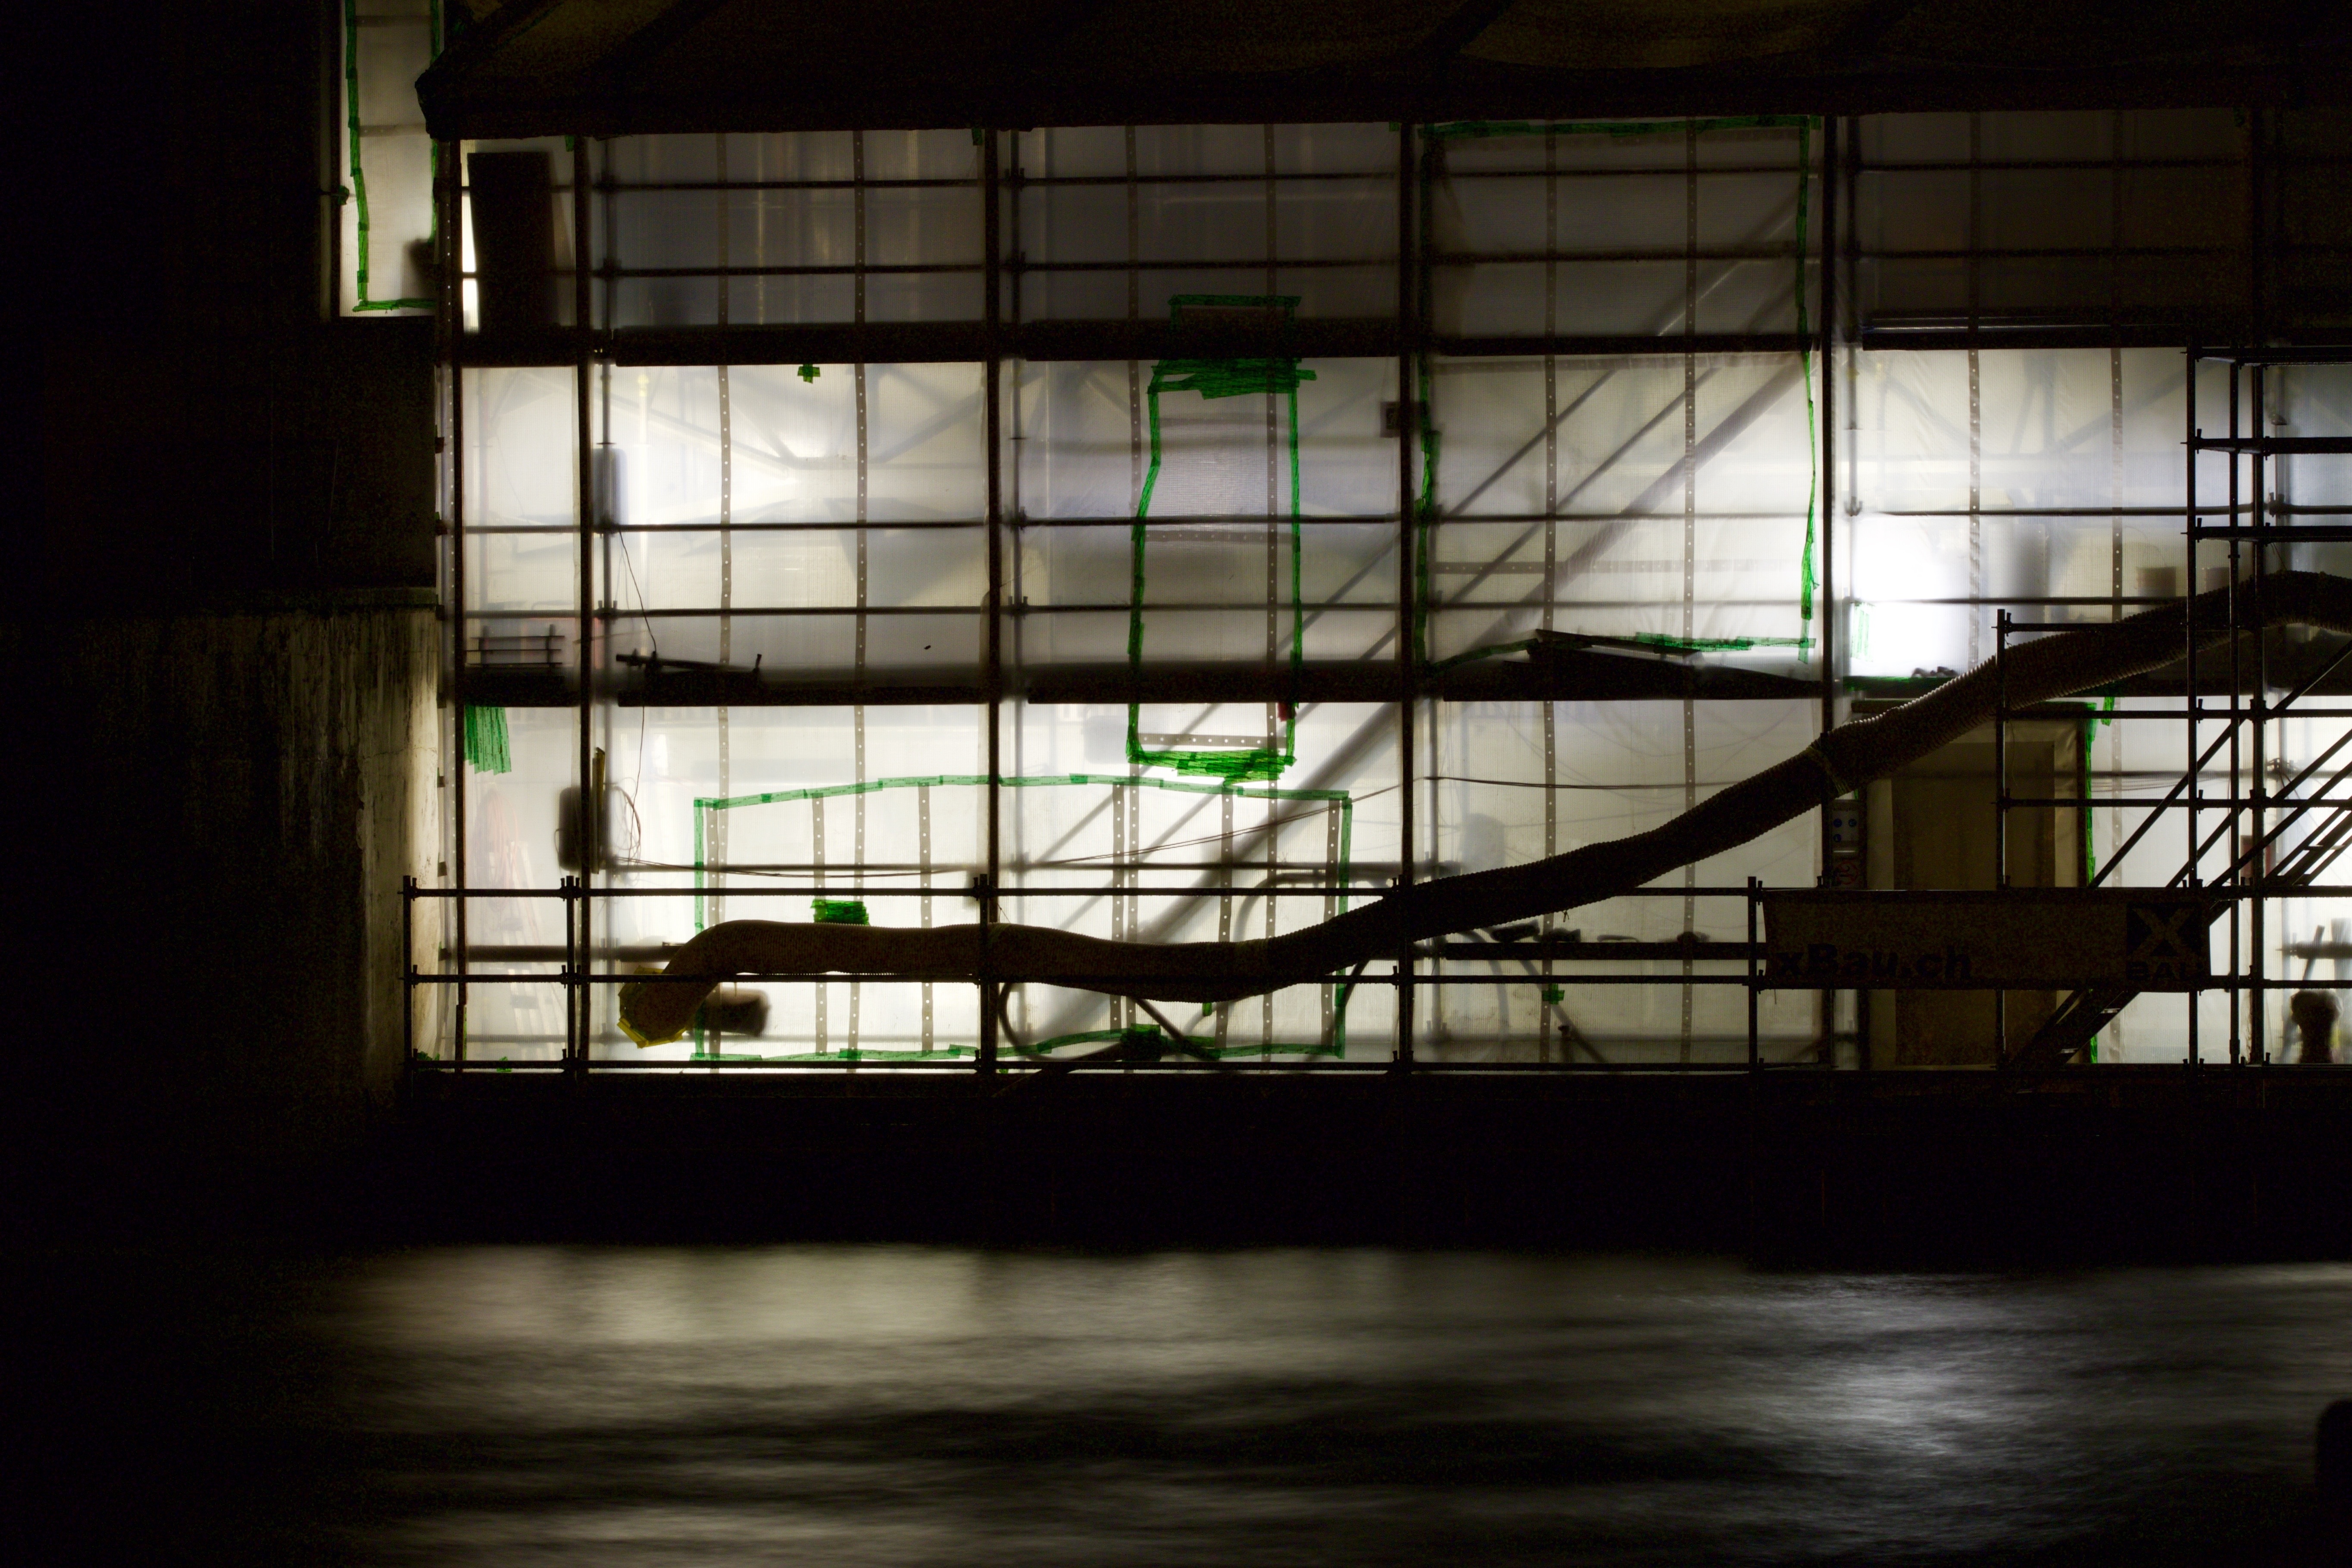
light, architecture, night, sunlight, window, glass, construction, reflection, color, darkness, lighting, interior design, symmetry, tourist attraction, shape, scaffold, on the water, window covering